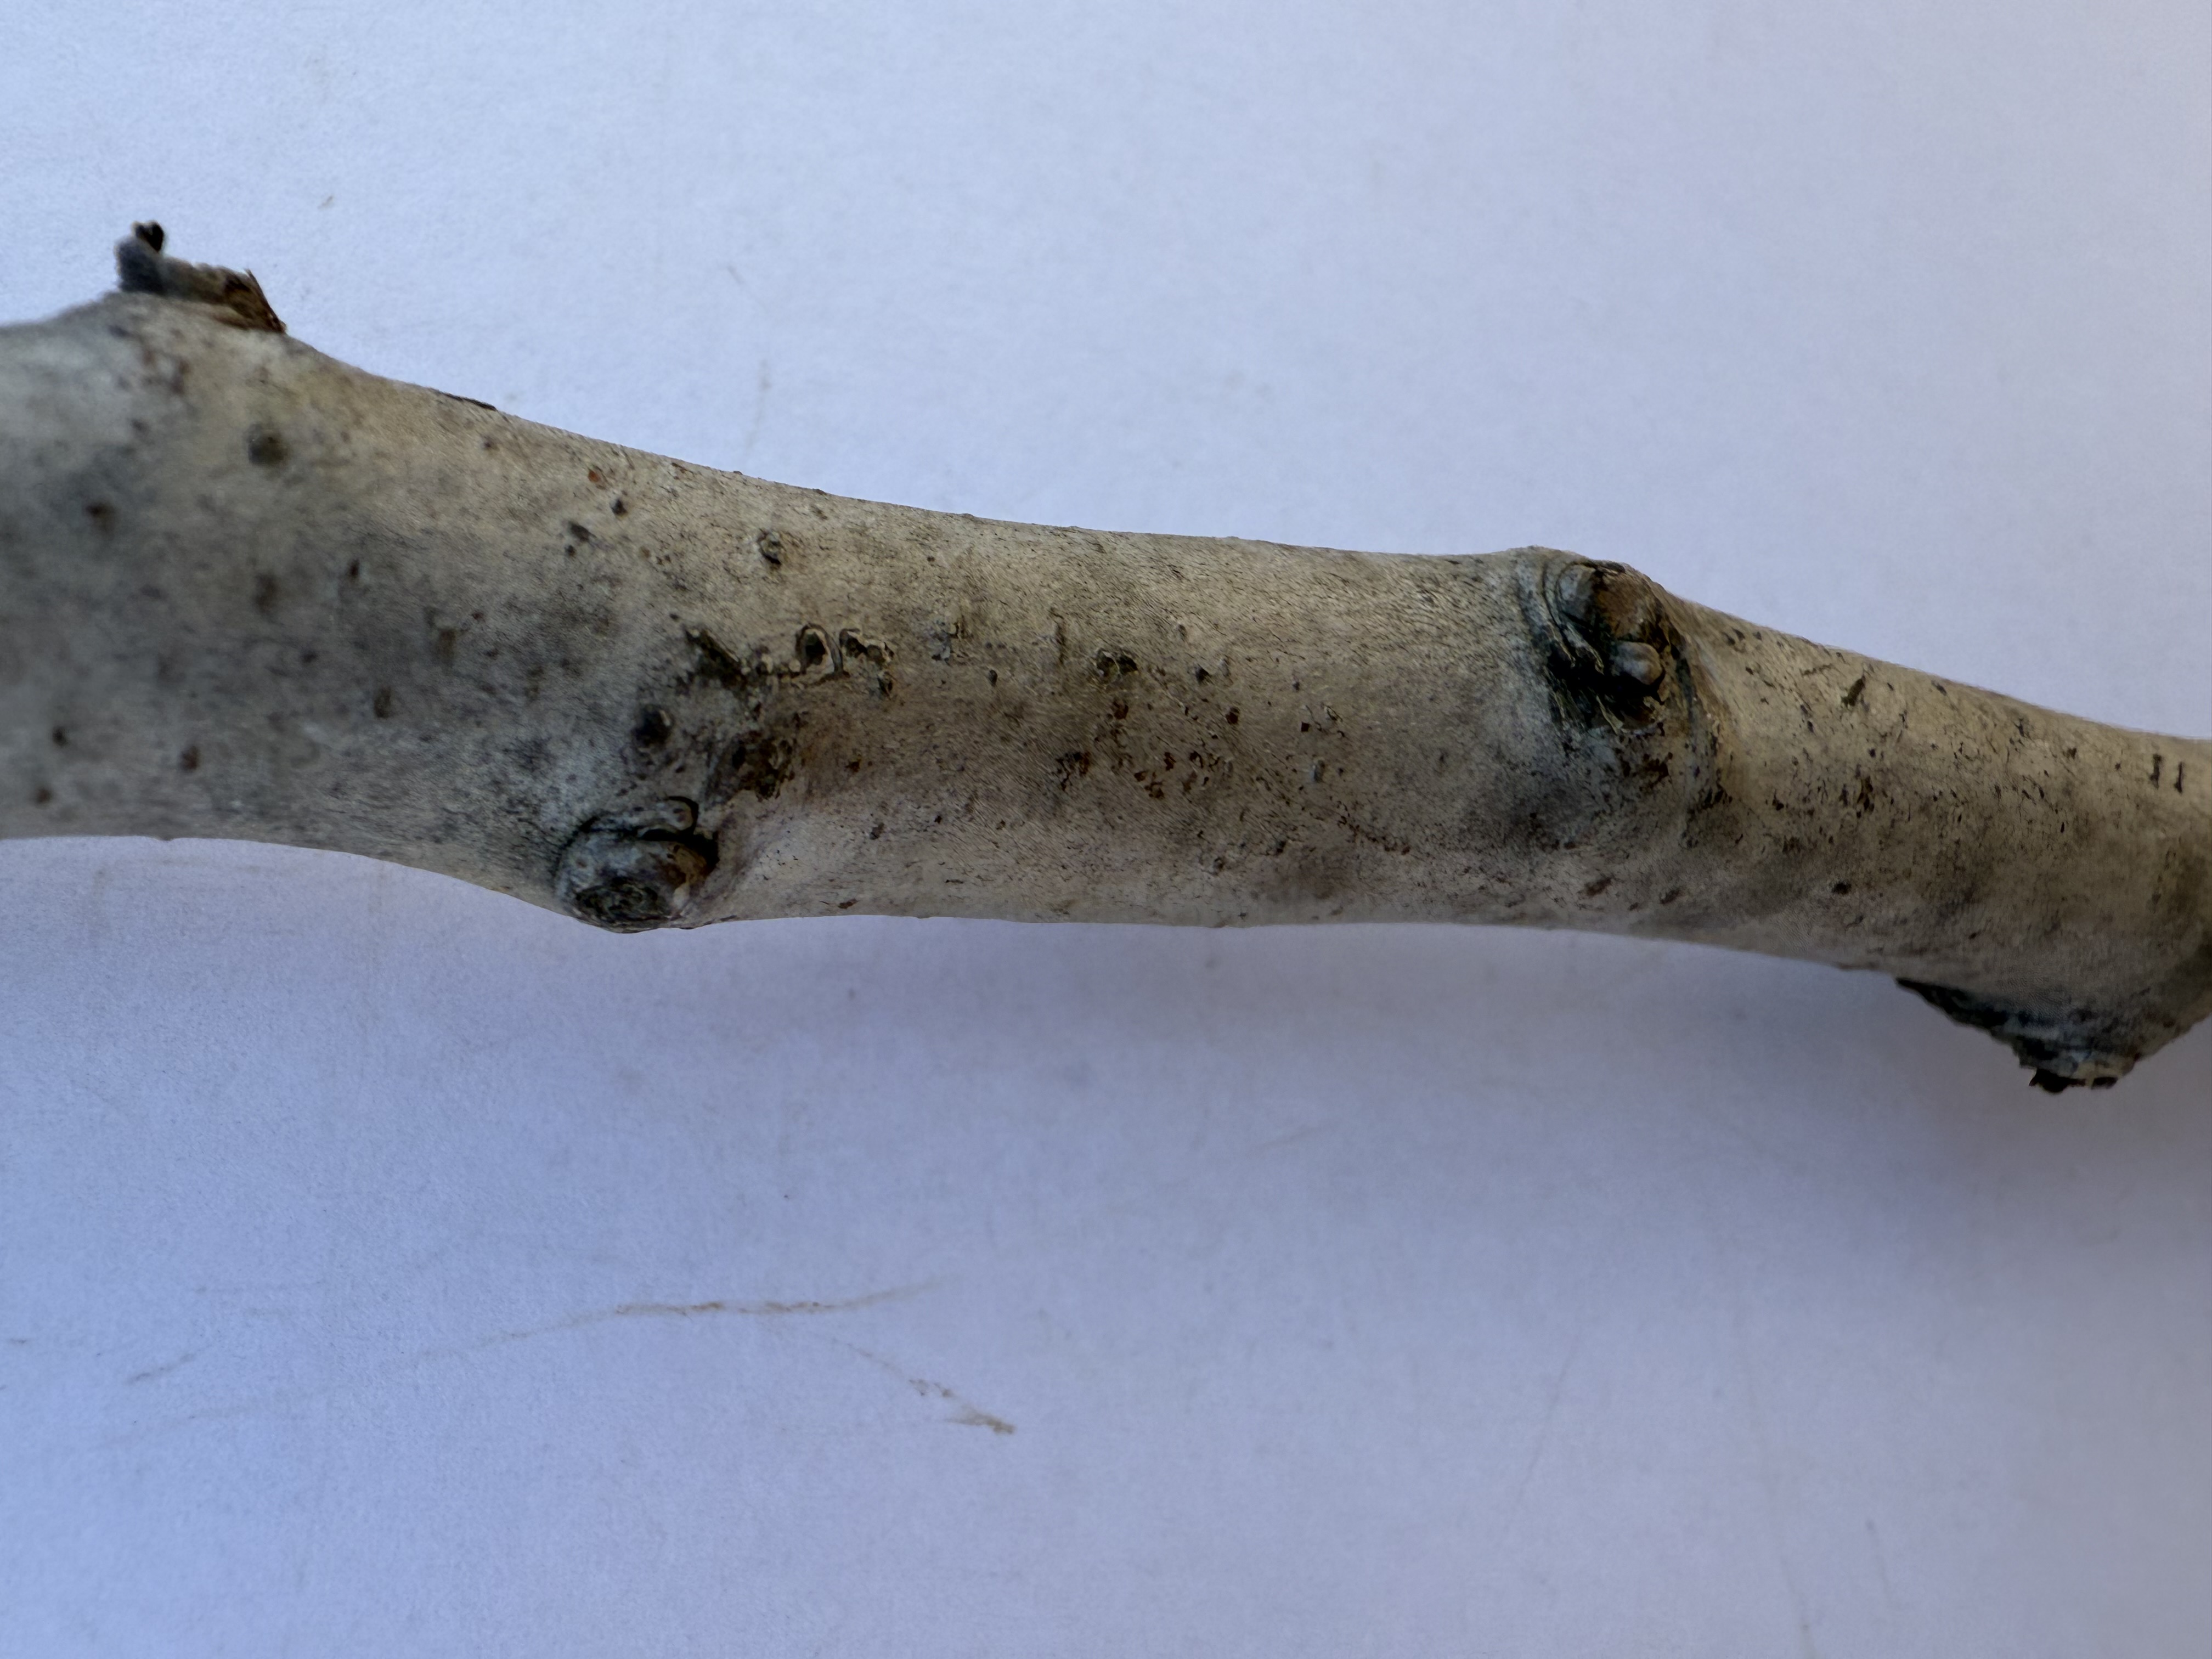
Variety: Kagizman Long Apple